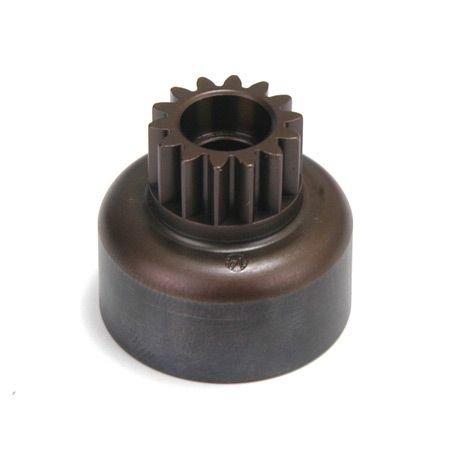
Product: Losi High Endurance Clutch Bell, 14T: 2.0, LOSA9127
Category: Toys & Games | Hobbies | Remote & App Controlled Vehicles & Parts | Remote & App Controlled Vehicle Parts
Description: Losi High Endurance Clutch Bell, 14T: 2.0, LOSA9127.
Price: $21.99
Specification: ProductDimensions:4x2.1x1.2inches|ItemWeight:0.8ounces|ShippingWeight:0.8ounces(Viewshippingratesandpolicies)|ASIN:B001P7DP40|Itemmodelnumber:LOSA9127|Manufacturerrecommendedage:14yearsandup